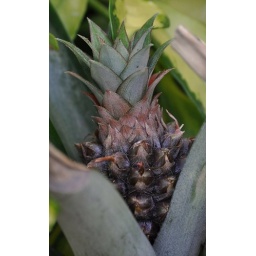
Our baby pineapple in our flower garden.